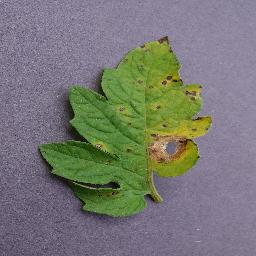
Label: Tomato___Septoria_leaf_spot